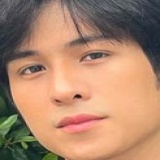
diễn viên Đỗ Nhật Trường